Al Bandar

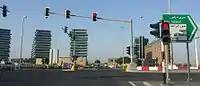
Residential towers

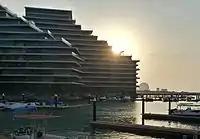
Al Bandar Marina

Al Bandar, located on the coast north of Abu Dhabi island, is the northernmost portion of Al Raha area, and part of Al Raha Beach. It is built on an artificial island which was partially created by dredging.